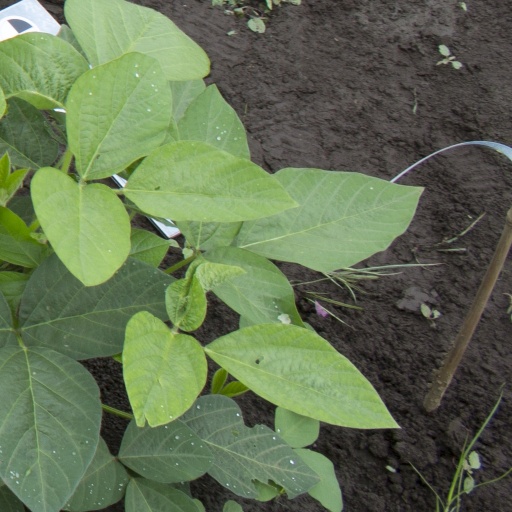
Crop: soybean